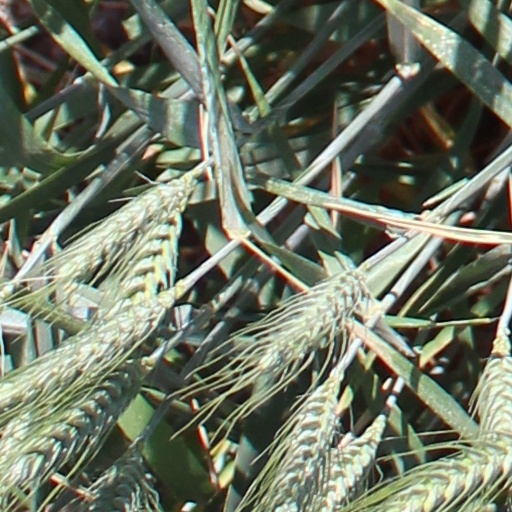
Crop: wheat